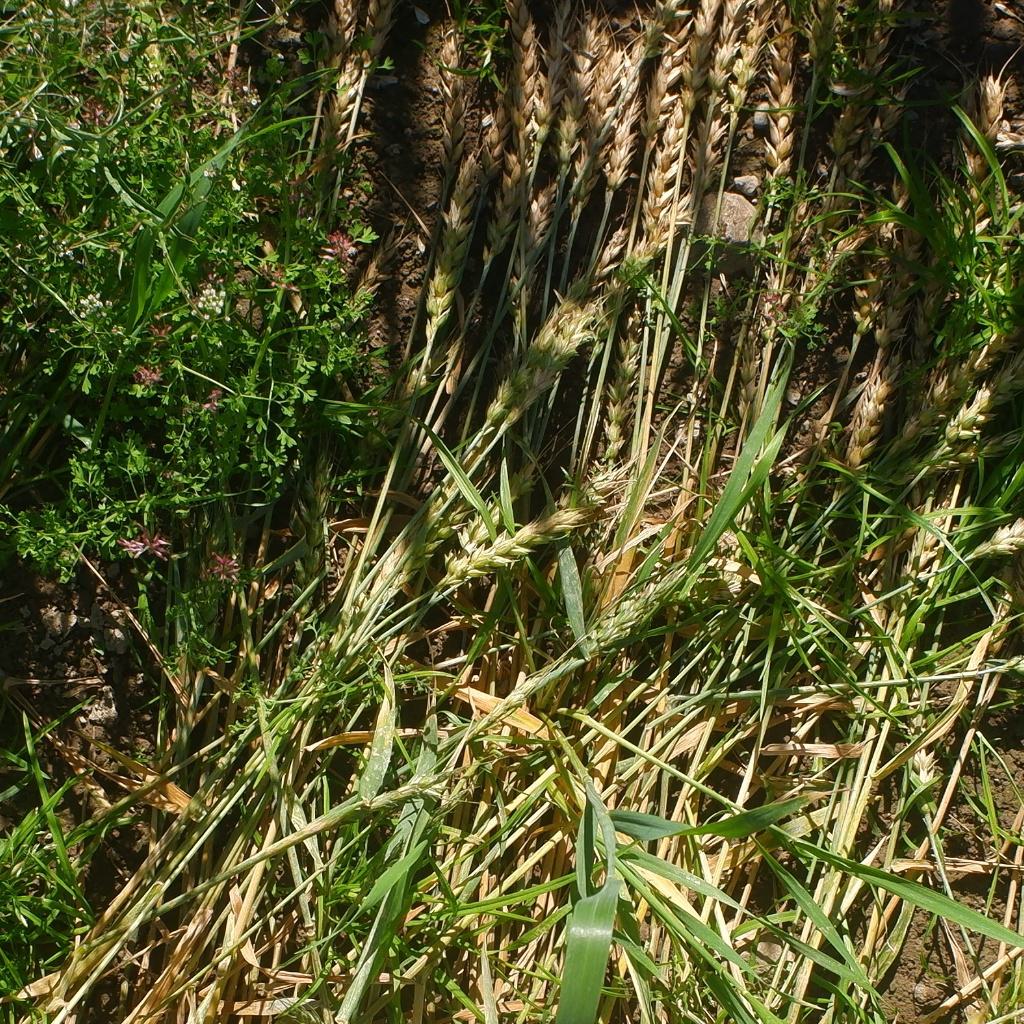
Country: Norway
Location: NMBU
Wheat development stage: Ripening